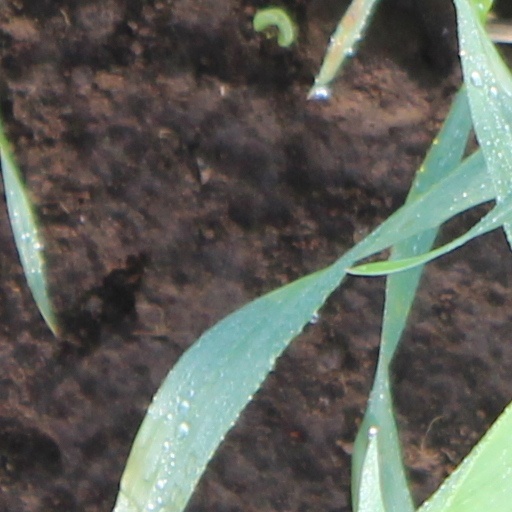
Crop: wheat